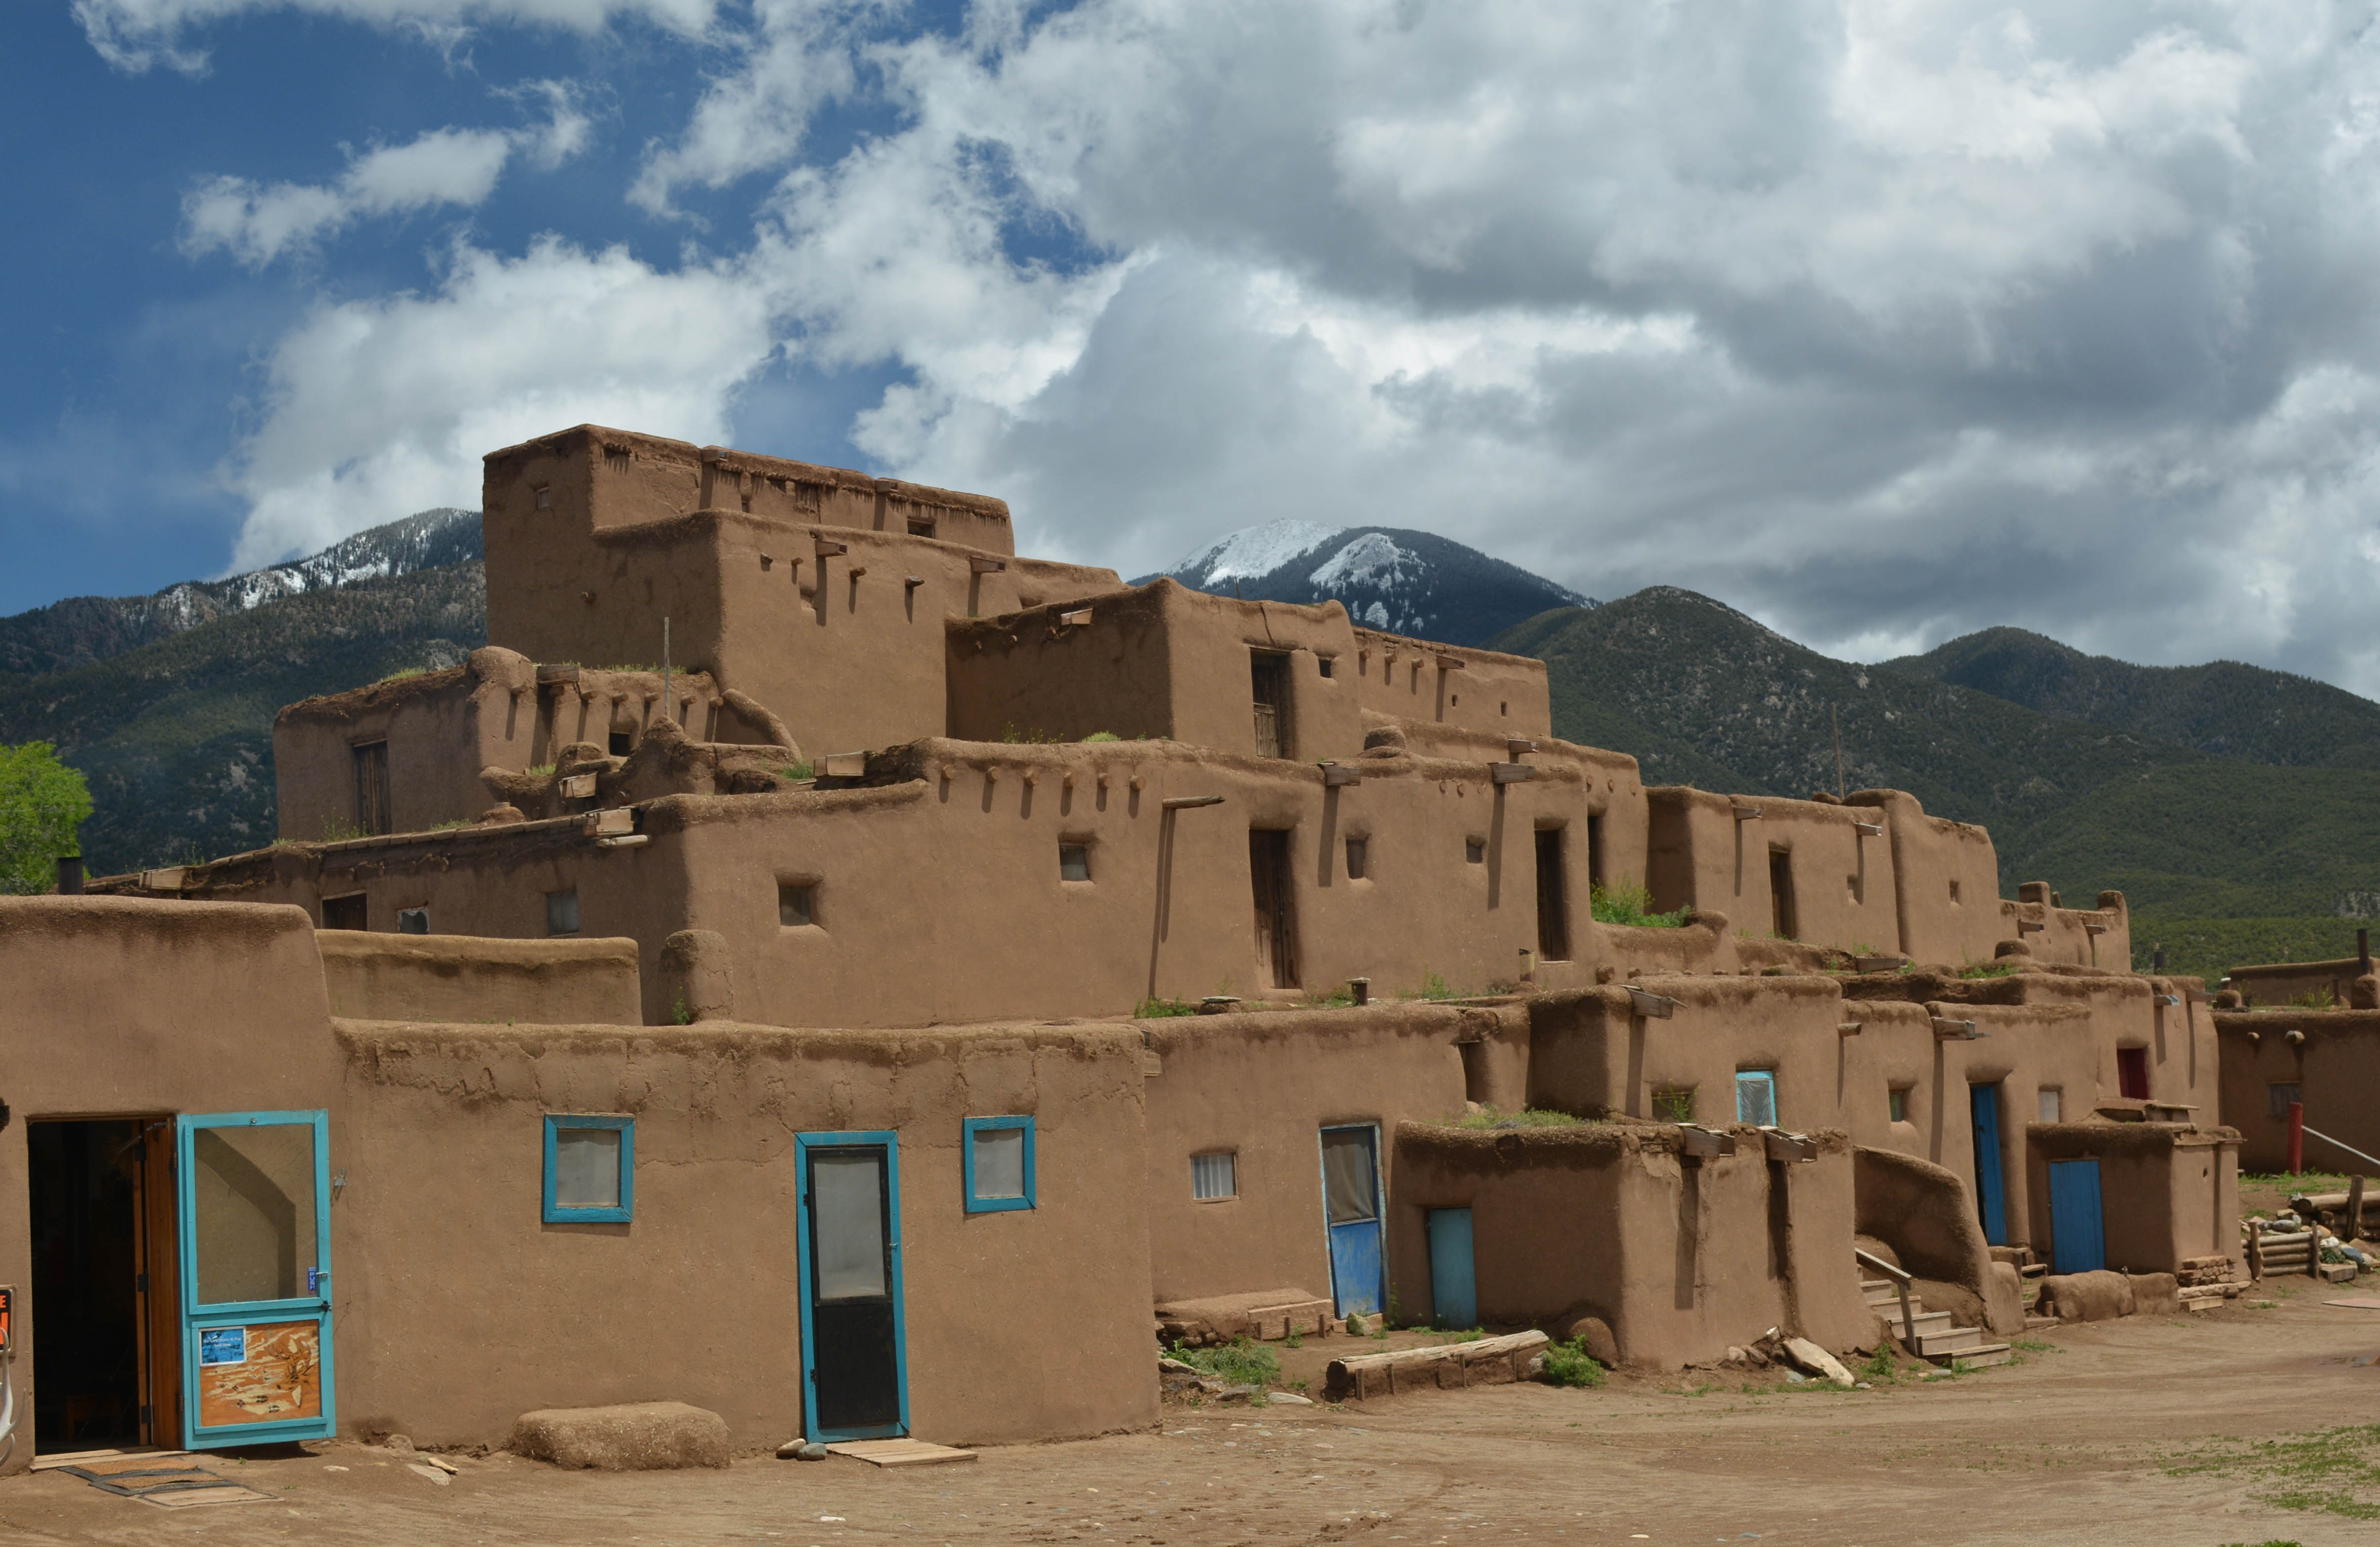
sea, house, town, vacation, village, fortification, pueblo, ruins, estate, santafe, truchas, northernnewmexico, pueblosantafe, rural area, ancient history, human settlement